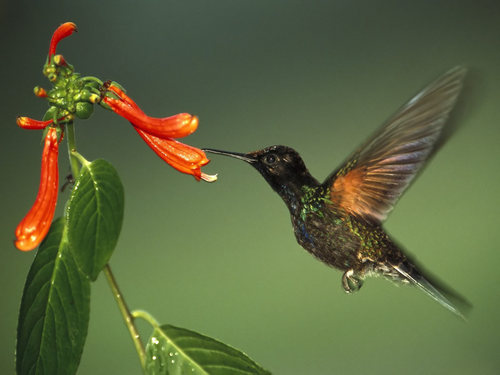
a bird with a very long, thin, and straight bill, a multi-colored pearlescent flank and breast, and eyes large compared to the rest of its body
this is a grey and green bird with a brown wing and a long pointed beak.
a small colorful bird with a long beak compared to its body size.
the bird has a long beak with a black head and a colorful body.
this bird is black and brown in color with a very skinny long beak, and black eye rings.
this bird has wings that are grey and has a long billa small bird with green, black, blue and grey on its chest and flank, orange under its wings, and a long pointed beak.
the bird has a small body with a long thin black beak and a small head.
this bird has wings that are brown and has a long billthe bird has a long black bill, a black belly and breast, and black feet.
Species: Green Violetear